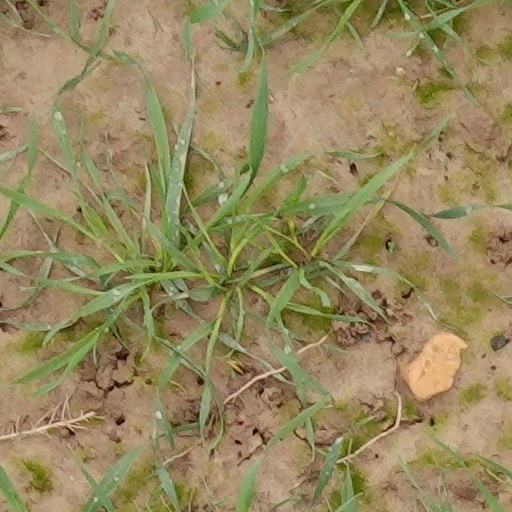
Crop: wheat